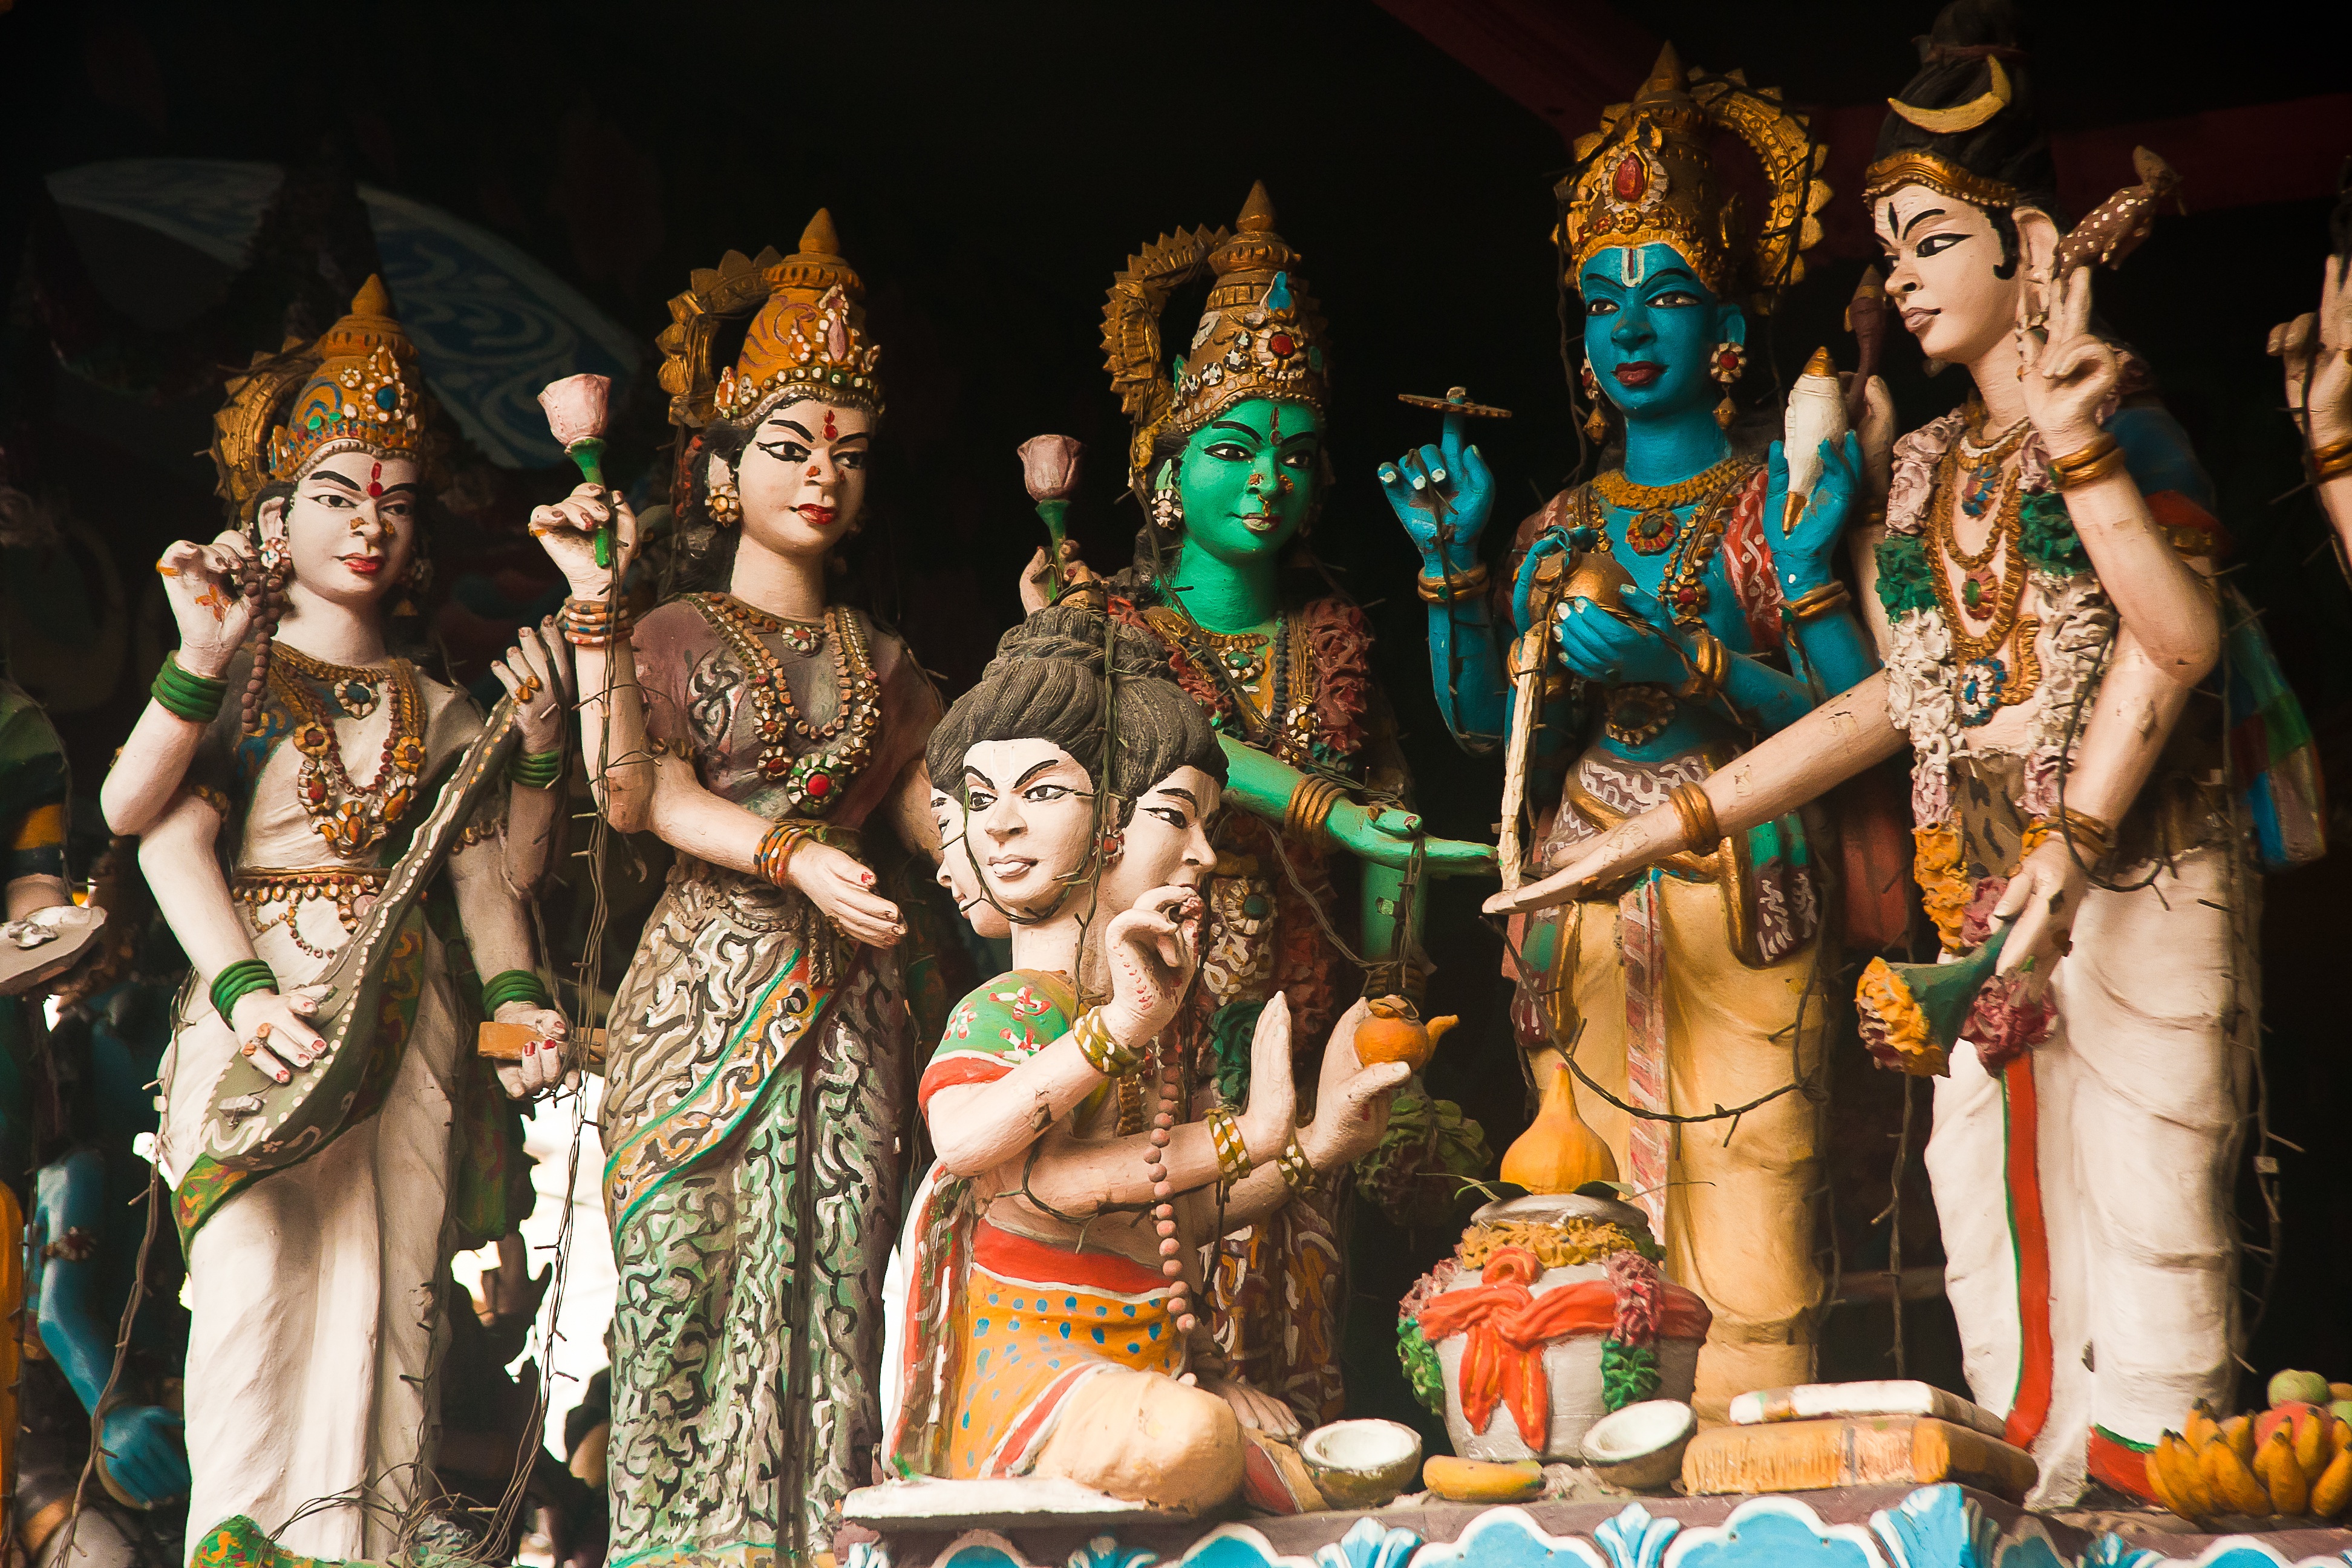
people, statue, dance, carnival, ancient, festival, sports, samba, event, spirit, indonesia, hindu, mythology, performing arts, folk dance, musical theatre, patung